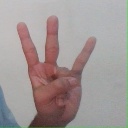
अक्षर: क्ष